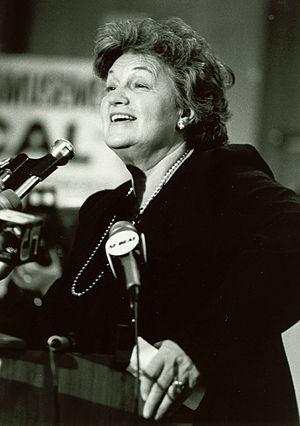
Sala Burton, est une femme politique américaine membre du Parti démocrate. Elle est membre de la Chambre des représentants de 1983 à 1987, élue dans le 5ᵉ district de Californie.